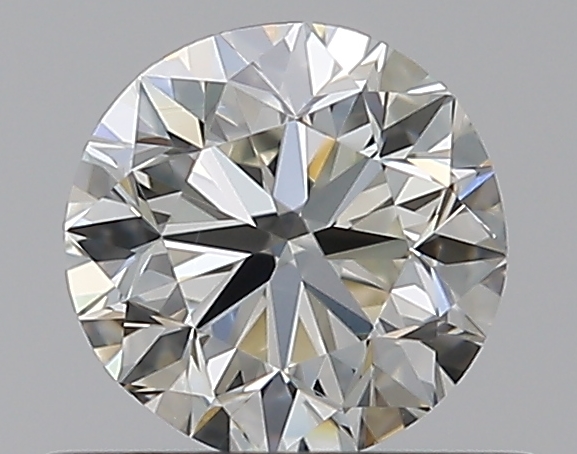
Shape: round
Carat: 0.5
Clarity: VVS2
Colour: J
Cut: VG
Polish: EX
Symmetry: VG
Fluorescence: N
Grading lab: GIA
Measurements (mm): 4.91 x 4.96 x 3.19